Prijatelji

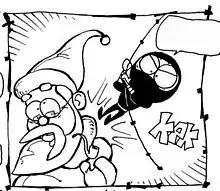
Vukota Šiljić and Nindža Nidža in an action scene from "Osasuna VS Calgary ('Osasuna vs. Calgary') (2009)."'

2008 was a quiet year as Todosijević searched for new ideas. The preparation of the new issue lasted over a year. In March 2009, the third issue, entitled ("'Osasuna vs. Calgary"') was published. In this issue, besides Todosijević's work, Bojan Milojević (Asterian) contributed with one panel with Nindža Nidža on the back cover. As there was more than enough prepared material, a couple of months later another issue entitled was published. It featured 27 pages and artistic contributions from Serbian comic artists Saša Arsenić, Miloš Slavković and Borivoje Grbić.